Willie Allen (racing driver)

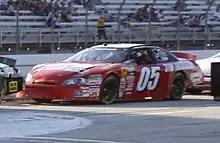
The No. 05 car for Day Enterprise Racing, which Allen would drive part-time in 2010 and 2011

In the Nationwide Series, Allen drove the No. 05 31-W Insulation/CertainTeed/Cash America car for Day Enterprise Racing in 2010. In the 24th race at Bristol that same year, Allen qualified the car in 7th place, his best career start in front of Cup Series regulars Clint Bowyer, Ryan Newman, and Carl Edwards. Allen would finish 11th in that race. Allen ran 18 races in 2010 with a best finish of 11th. Allen also failed to qualify for four additional races. He returned to the team for two more races in 2011 before he was without a ride in any NASCAR series in 2012 and 2013.